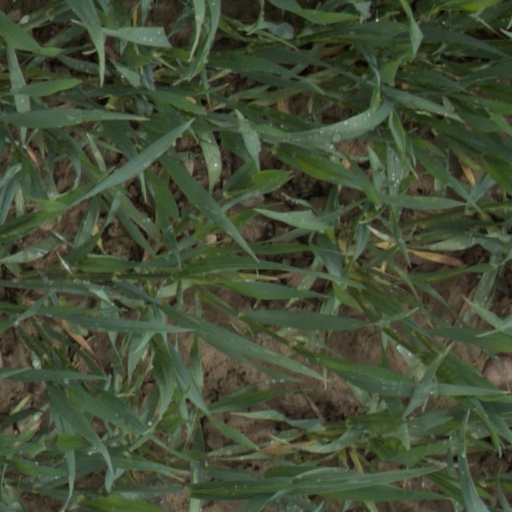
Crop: wheat